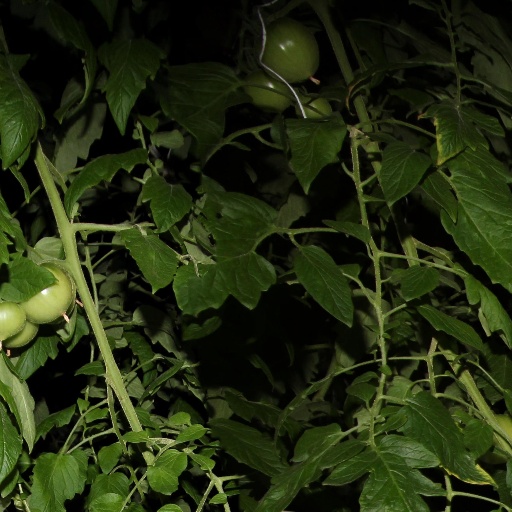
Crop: tomato